Berlin Beusselstraße station

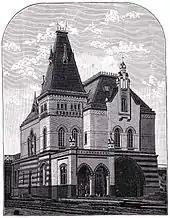
View of the station in 1894

From the opening of the first section of the "Verbindungsbahn" (connecting railway, later called the "Ringbahn", "Ring Railway") on 1 January 1872, there was a station that was a little further to the east than the current Moabit freight yard. This marked the beginning of the connecting railway and is still the zero point of the line chainage (distance marks) applied to the Ringbahn. Due to the growing patronage, the station was completely rebuilt in the early 1890s. Passenger and freight traffic were separated. The new Beusselstraße station was opened for passenger services at the Beussel bridge on 1 May 1894 and Moabit station became a freight yard only on that day.